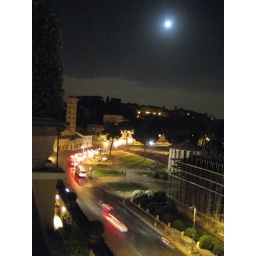
View from roof bar of Hotel Forty Seven in Rome.